Lisdexamfetamine

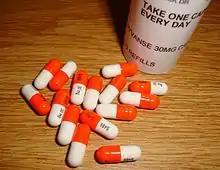
30mg Vyvanse capsules

Lisdexamfetamine is used primarily as a treatment for attention deficit hyperactivity disorder (ADHD) and binge eating disorder. It has similar uses as those of other pharmaceutical amphetamines, such as the treatment of narcolepsy. Individuals over the age of 65 were not commonly tested in clinical trials of lisdexamfetamine for ADHD. According to a 2019 systematic review, lisdexamfetamine was the most effective treatment for adult ADHD.